Agathias

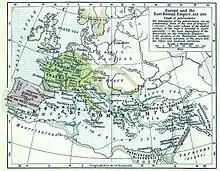
Europe and the East Roman Empire, AD 533–600

Almost equally valued are Agathias's "Histories", which he started in the reign of Justin II. He explains his own motivation in writing it, as simply being unwilling to let "the momentous events of his own times" go unrecorded. He credits his friends with encouraging him to start this endeavor, particularly one Eutychianus. This work in five books, "On the Reign of Justinian", continues the history of Procopius, whose style it imitates, and is the chief authority for the period 552–558. It deals chiefly with the struggles of the Imperial army, under the command of general Narses, against the Goths, Vandals, Franks and Persians.